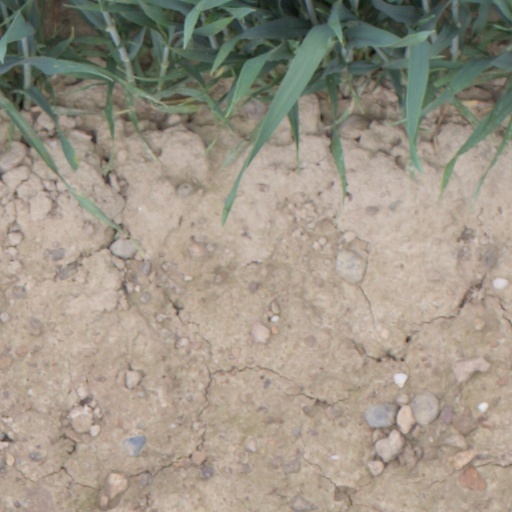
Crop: wheat